Vince Dao

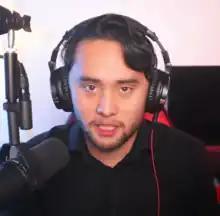
Dao in August 2023

Vince Dao is an American conservative political commentator and social media personality. His promotion of conservatism brought him media recognition. He is the former leader of American Populist Union.